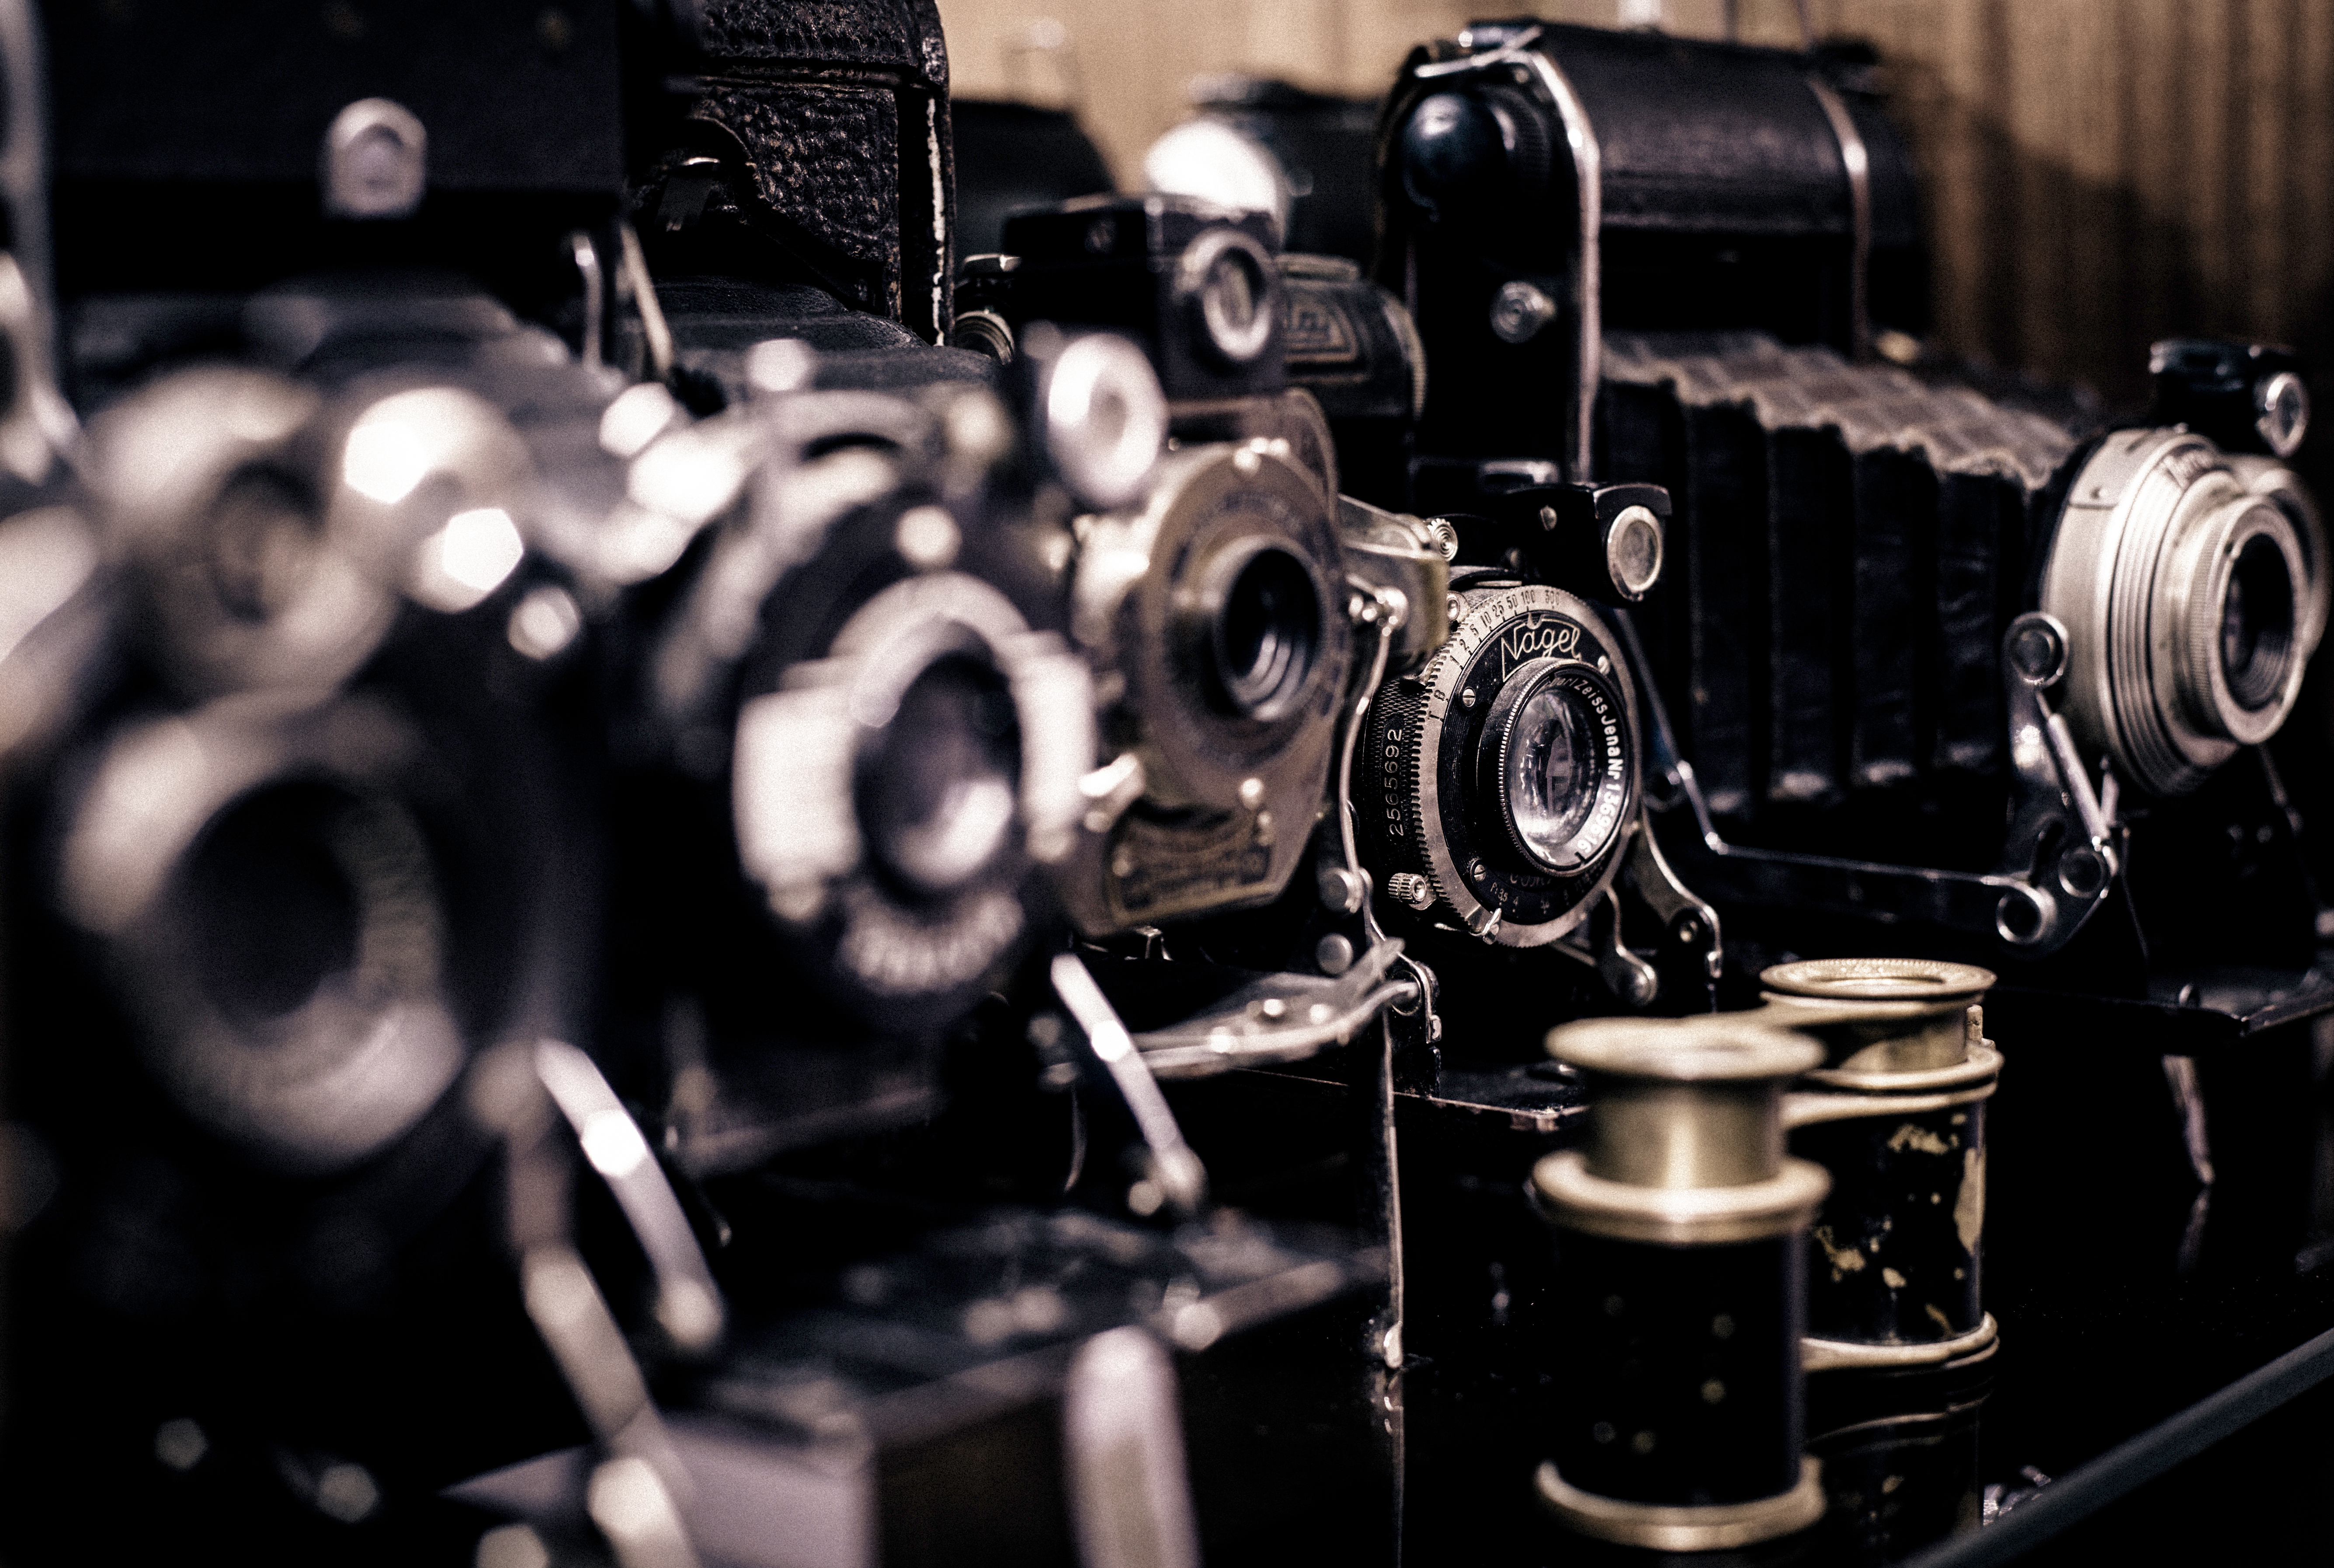
music, photography, vintage, photographer, old, equipment, musician, black, monochrome, drum, recording, drums, drummer, entertainment, lenses, cameras, analog camera, skin head percussion instrument, film reels, teleobjectives